Jasper Jones (film)

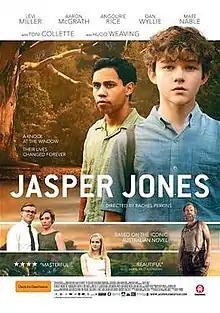
Theatrical film poster

Jasper Jones is an Australian mystery drama film directed by Rachel Perkins. The film was released in 2017 and is based on the 2009 novel of the same name by Craig Silvey.